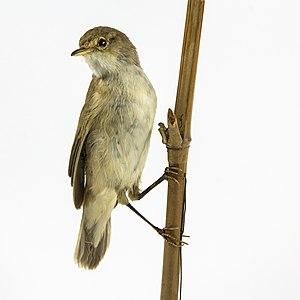
Spécimen naturalisé, Rousserolle effarvatte
La Rousserolle effarvatte est une espèce de fauvettes des marais appartenant à la famille des Acrocephalidae. Olivier Messiaen a consacré à cet oiseau une pièce, qui en porte le nom, de son Catalogue d'oiseaux.